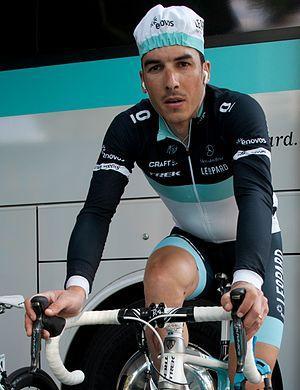
Bruno Manuel Pires Silva, né le 15 mai 1981 à Redondo, est un coureur cycliste portugais. Professionnel de 2002 à 2016, il a notamment été champion du Portugal en 2006.